2020 Seattle Sounders FC season

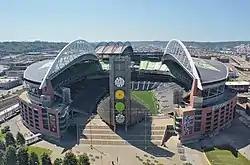
An open-air stadium with two arched roofs and a center tower that rises from a stairway and plaza

Three players—Ruidíaz, midfielder Gustav Svensson, and defender Xavier Arreaga—were called up to their national teams in October and were expected to miss up to five MLS matches due to a required ten-day quarantine period. On October 3, the Sounders hosted Vancouver Whitecaps FC and were kept scoreless in the first half but won 3–1 through a trio of goals scored during a twelve-minute span in the second half. João Paulo, an own goal from Érik Godoy, and a Ruidíaz header contributed to the home side's victory, while the Whitecaps converted a penalty kick that was called for a foul committed by Yeimar Gómez Andrade; a red card was initially issued to Yeimar before it was rescinded through video review. The Sounders won 2–1 in their next home match four days later against Real Salt Lake, with goals from Morris at close range and a Yeimar header off a free kick; Nouhou's own goal in the 68th minute was the only shot on target for the visitors.